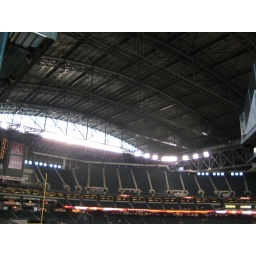
A view of the window in the base of the roof from the lower deck at Chase FieldPhoenix, AZ, 06/30/08